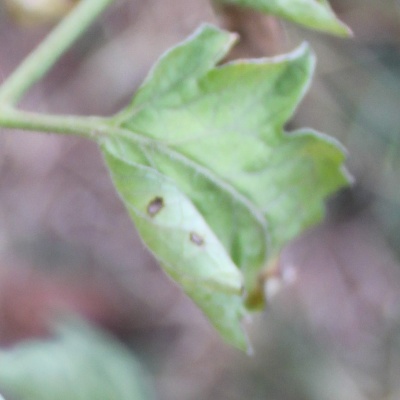
Crop: Tomato
Condition: septoria leaf spot